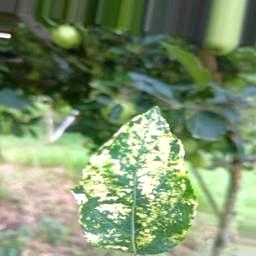
Label: Apple_Mosaic